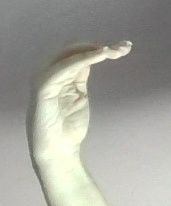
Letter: haa